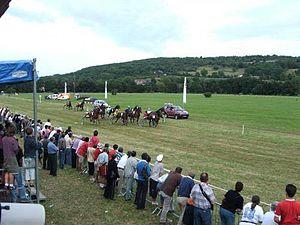
L'hippodrome de Vesoul
Le sport à Vesoul est particulièrement renommé et diversifié notamment grâce au multiples clubs réputés et équipements sportifs d'importance que compte la ville-préfecture de la Haute-Saône. Vesoul a été élue « Ville la plus sportive de France » en 2001.